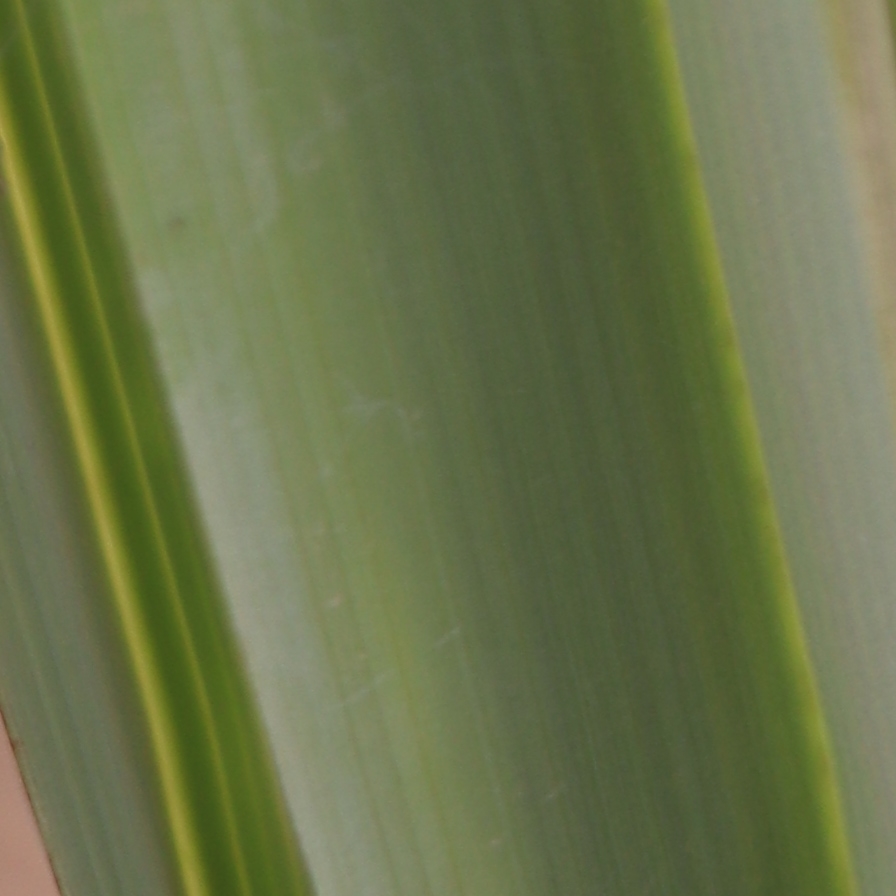
Label: Healthy